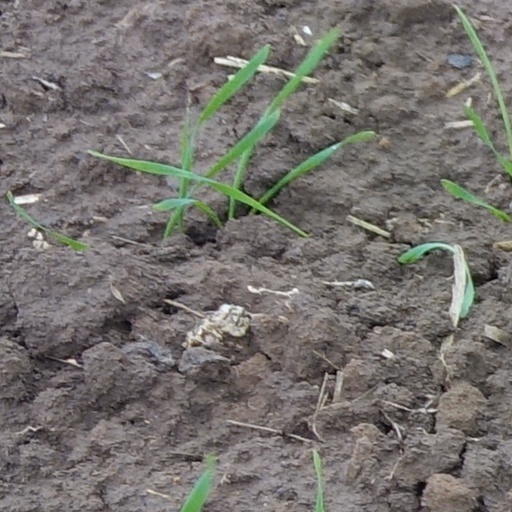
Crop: wheat